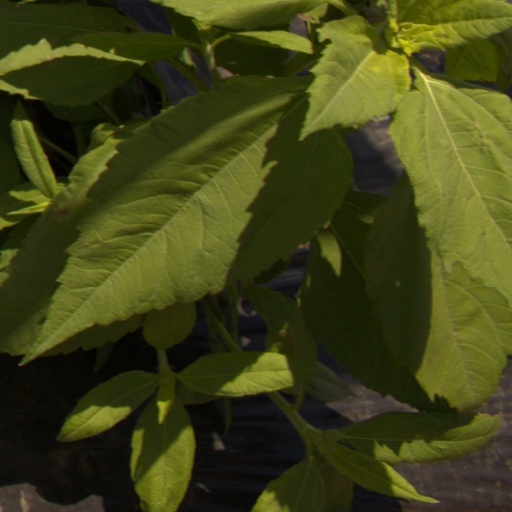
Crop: Jerusalem artichoke